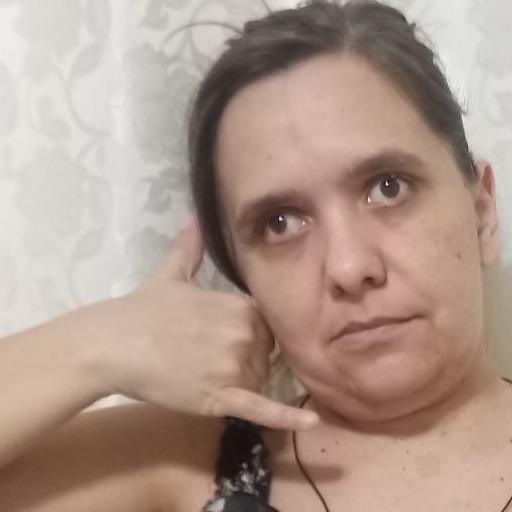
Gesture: call